Old Bones of the River

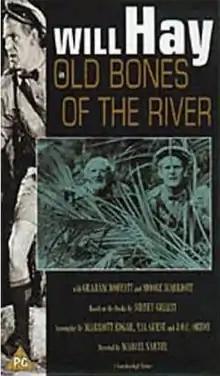

Old Bones of the River is a comedy film released in 1938 starring British actor Will Hay with Moore Marriott and Graham Moffatt and directed by Marcel Varnel, based on the characters created by Edgar Wallace.